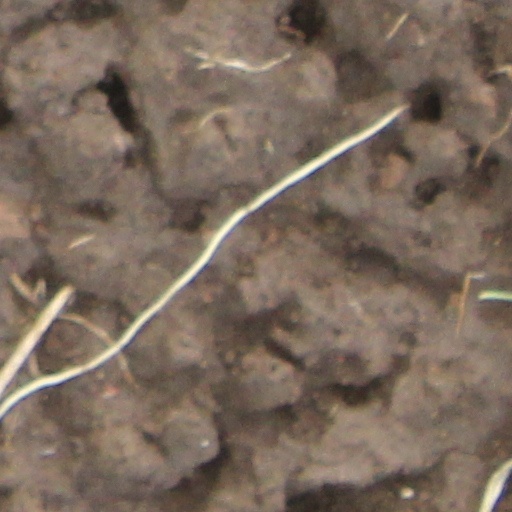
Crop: wheat